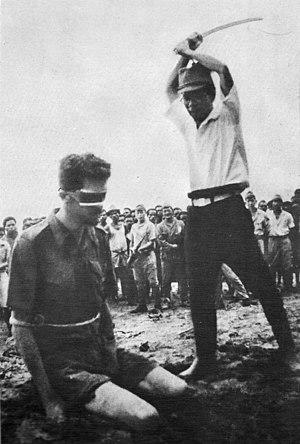
Michiaki Kamada, né le 15 janvier 1890 et mort le 18 octobre 1947, est un Vice-amiral de la Marine impériale japonaise ayant servi dans le Théâtre du Pacifique pendant la Seconde Guerre mondiale.
La guerre du Pacifique comprend les campagnes menées à partir de 1941 dans la zone Asie-Pacifique, dans le cadre de l'affrontement entre les Alliés et l'Empire du Japon. La politique expansionniste du Japon visait l'ensemble de la région. Cette guerre englobe l'ensemble des opérations militaires menées sur les fronts est-asiatique et océanien de la Seconde Guerre mondiale.
Cet article relate du traitement des prisonniers de guerre au cours de la Seconde Guerre mondiale.
Leonard George Siffleet, né le 14 janvier 1916 à Gunnedah et mort le 24 octobre 1943 à Aitape en Papouasie-Nouvelle-Guinée, est un commando australien pendant la Seconde Guerre mondiale.